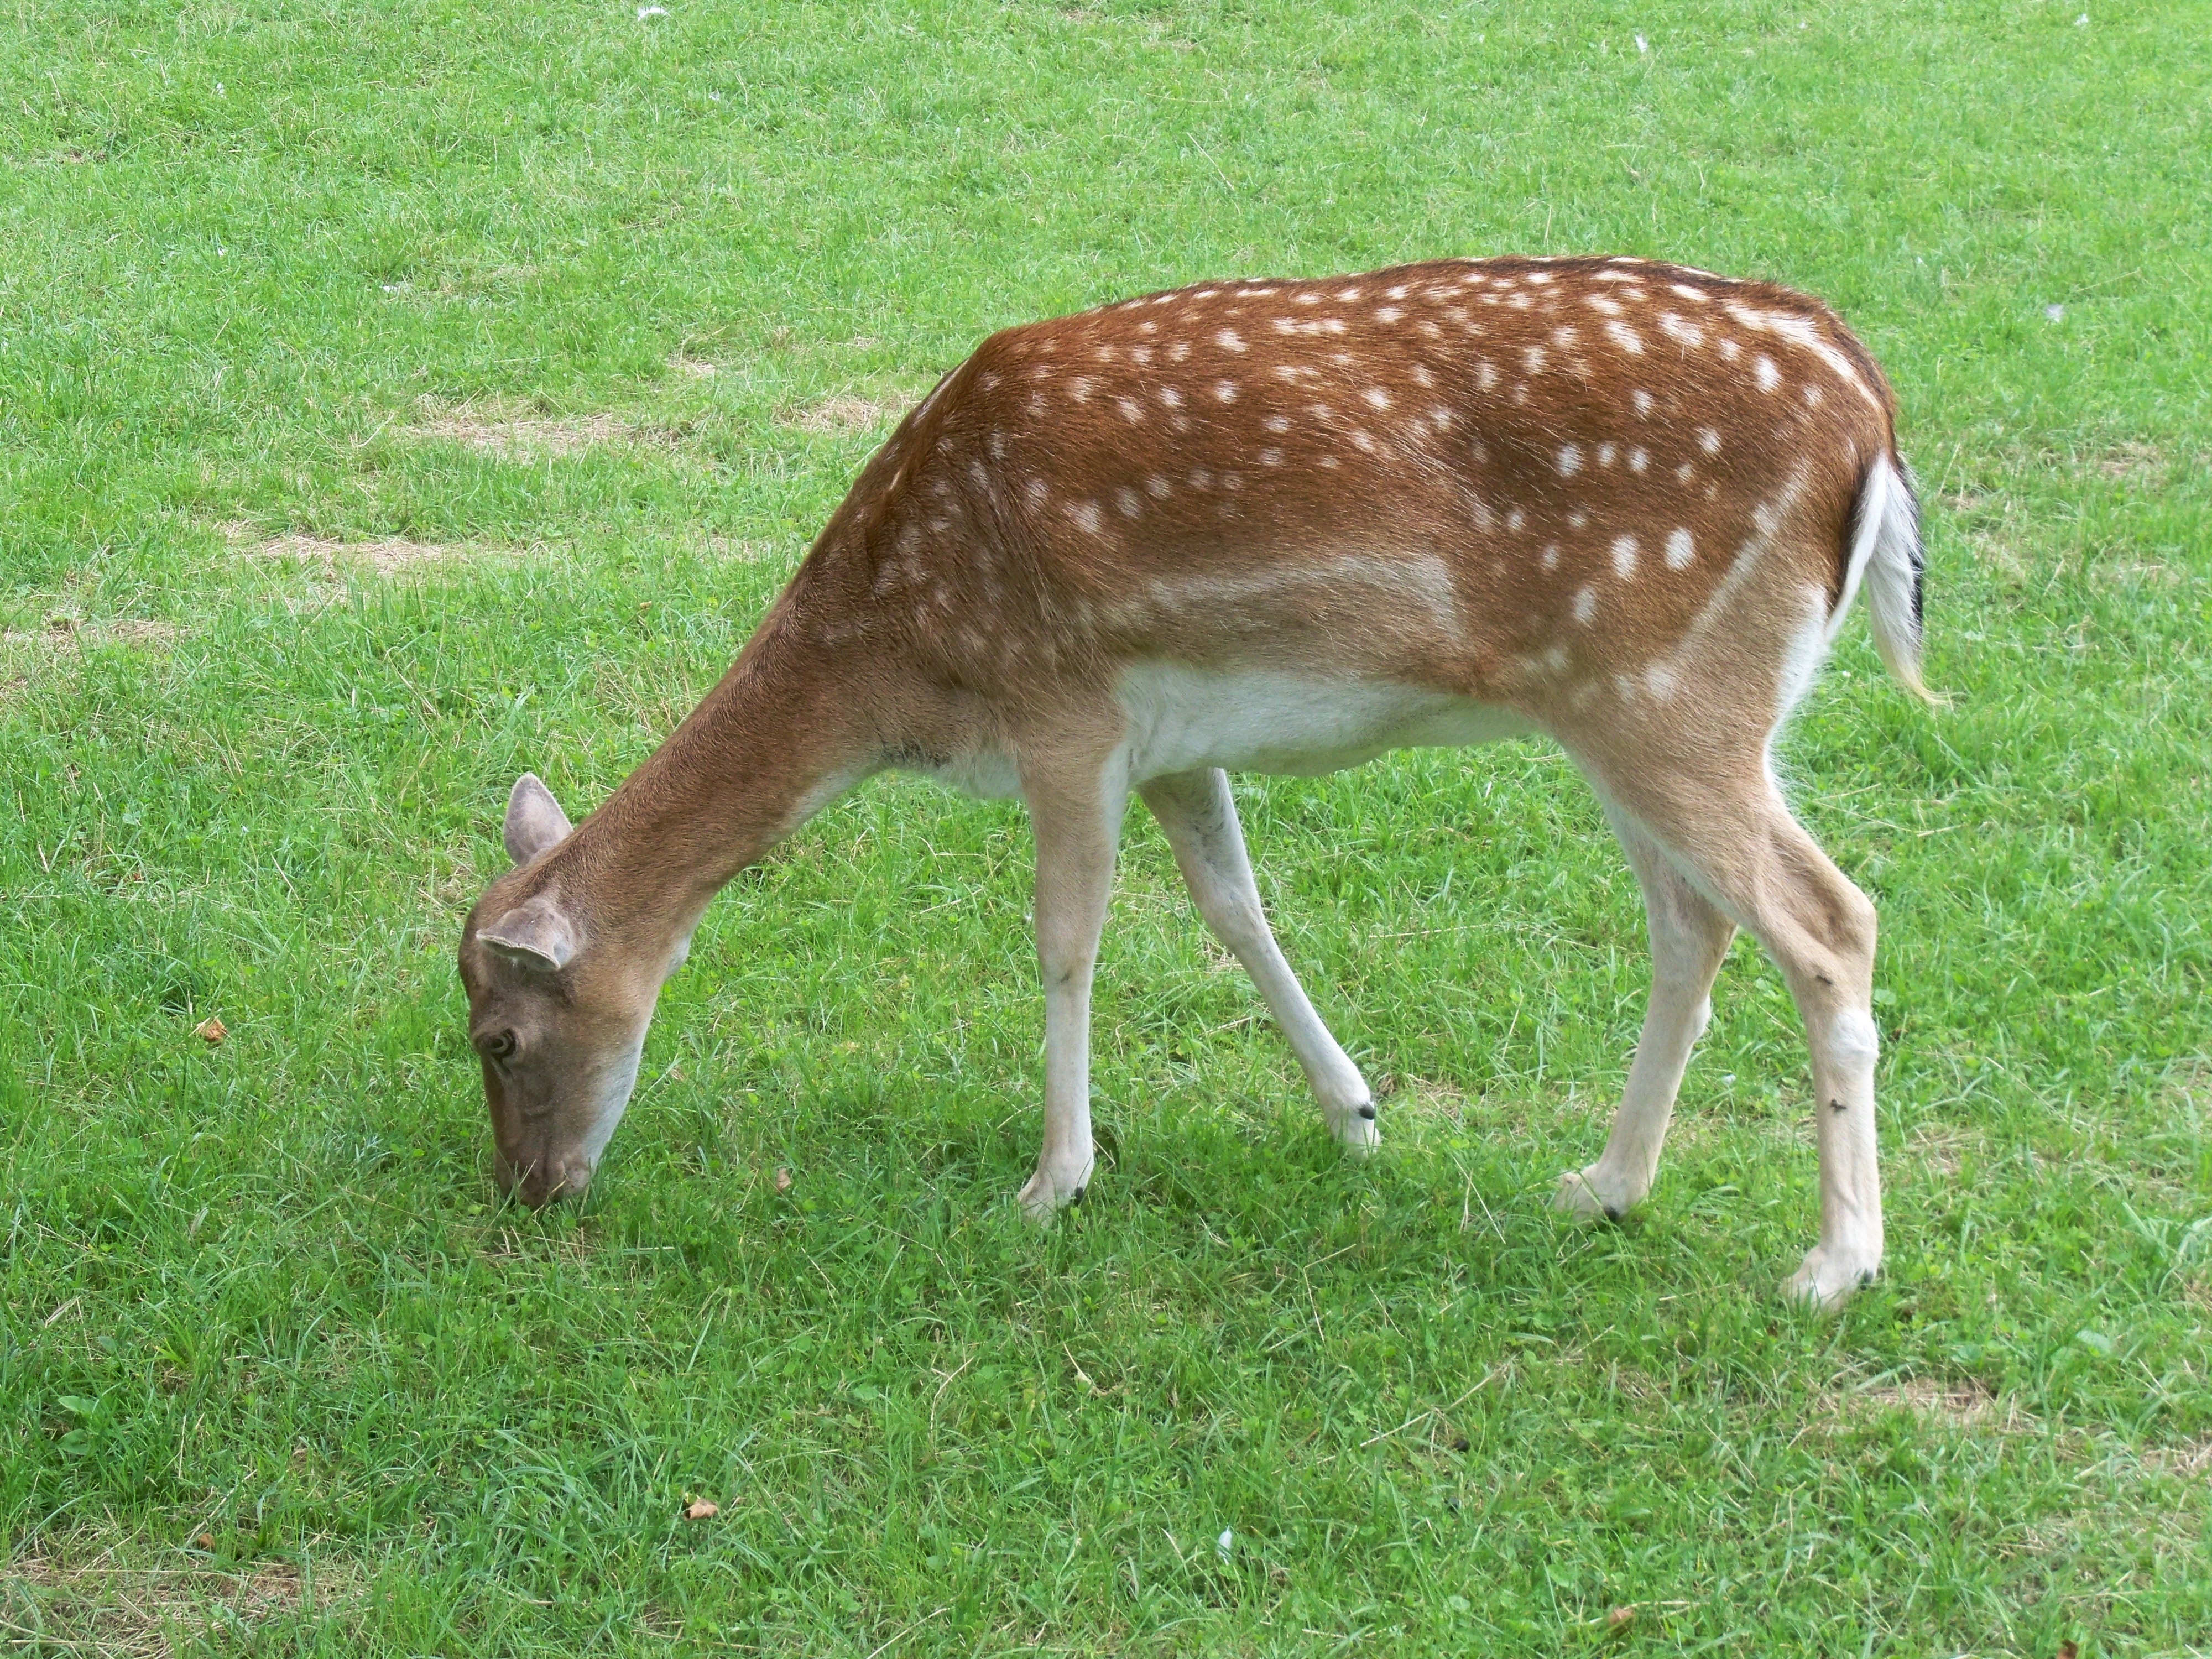
nature, prairie, wildlife, deer, pasture, grazing, mammal, close, fauna, gazelle, grassland, vertebrate, roe deer, white tailed deer